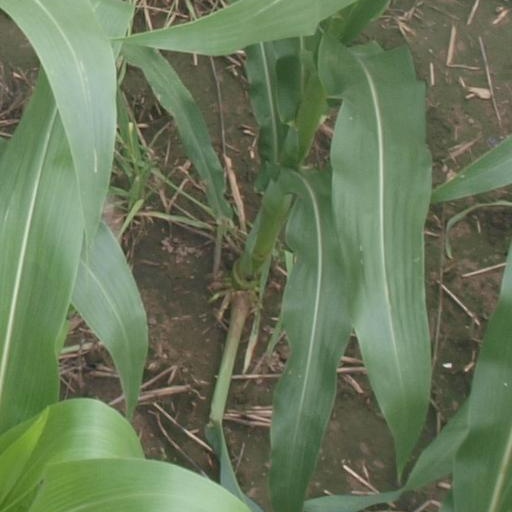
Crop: maize; corn